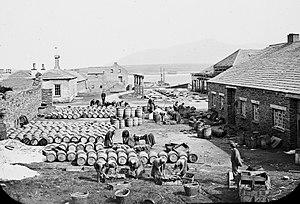
L'île de Valentia est située au sud-ouest de l'Irlande, dans le « Ring of Kerry ».